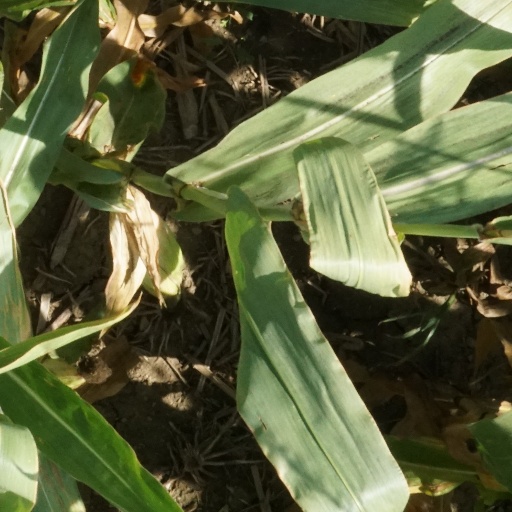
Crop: maize; corn